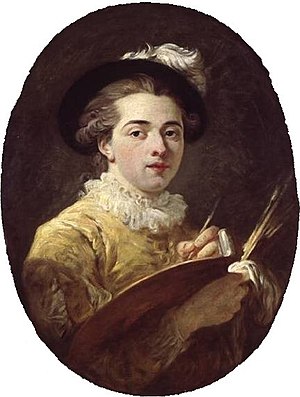
Jean-Honoré Fragonard
Selvportræt fra Musée Fragonard
Jean-Honoré Fragonard var en fransk maler og raderer.